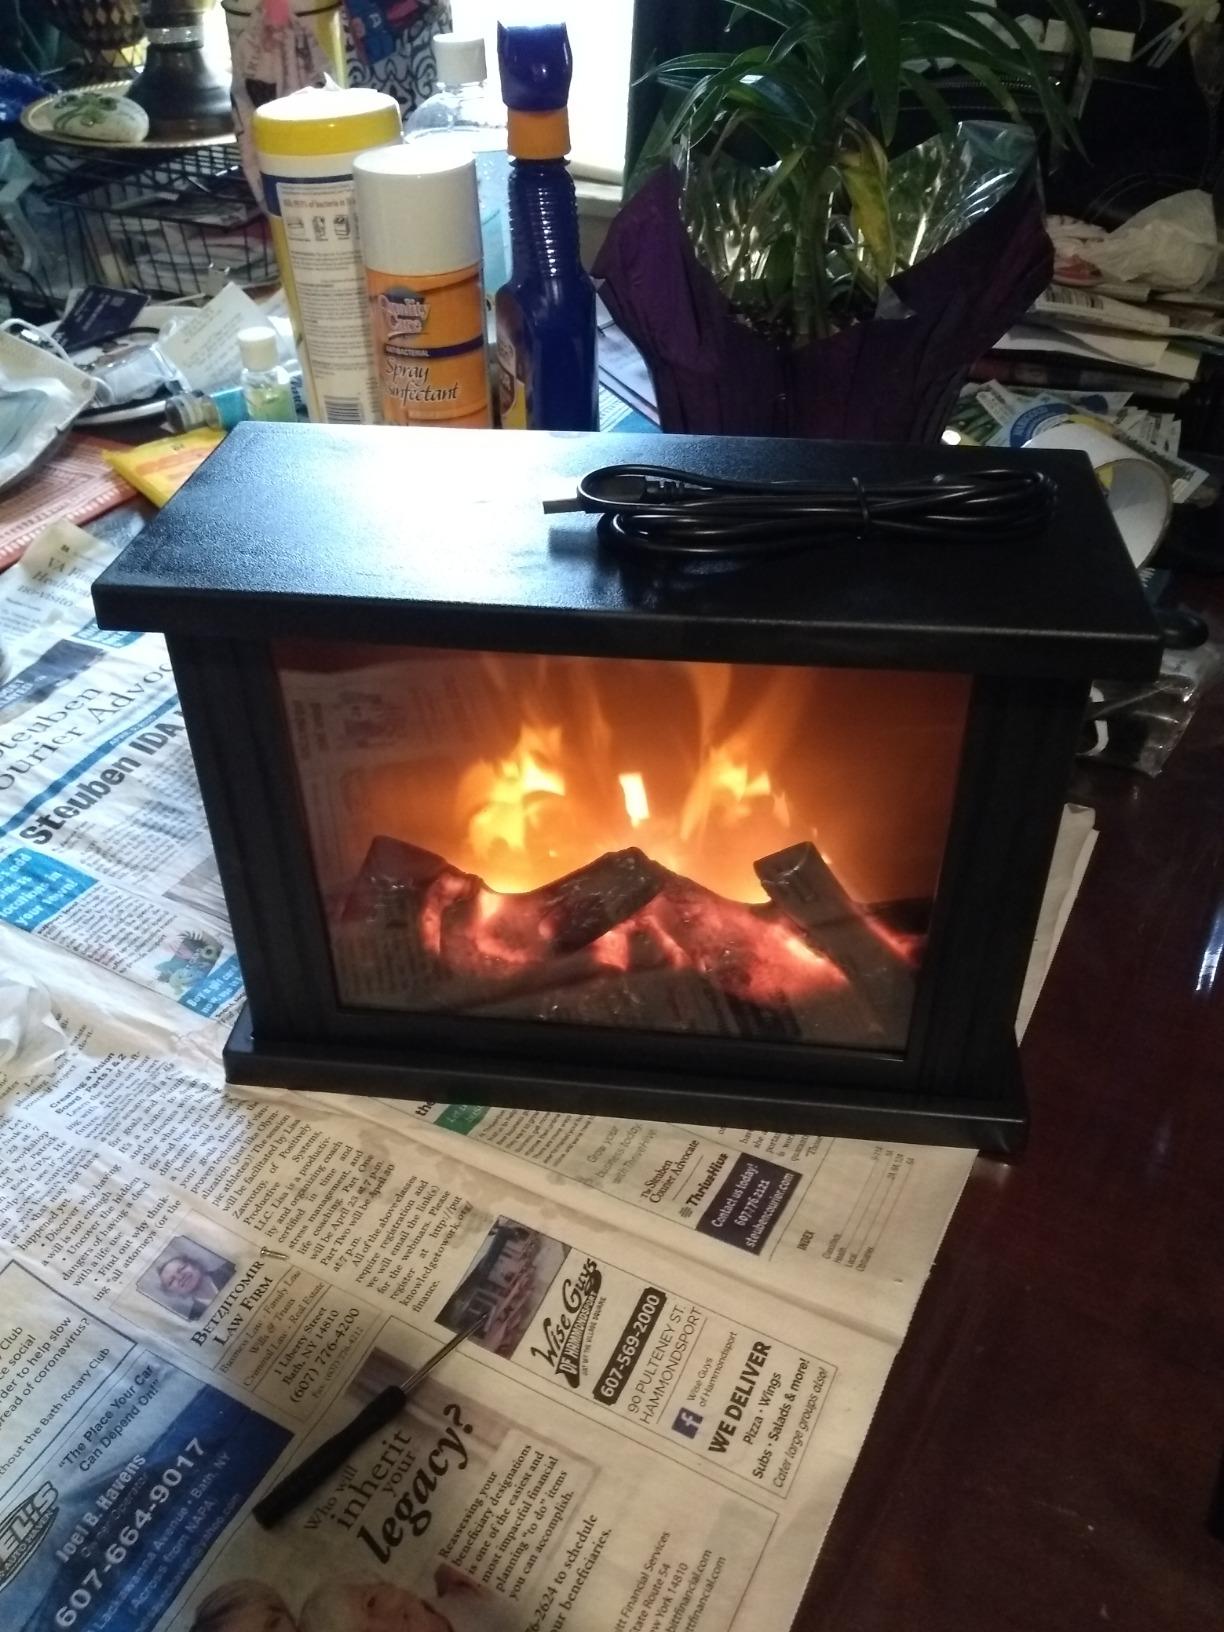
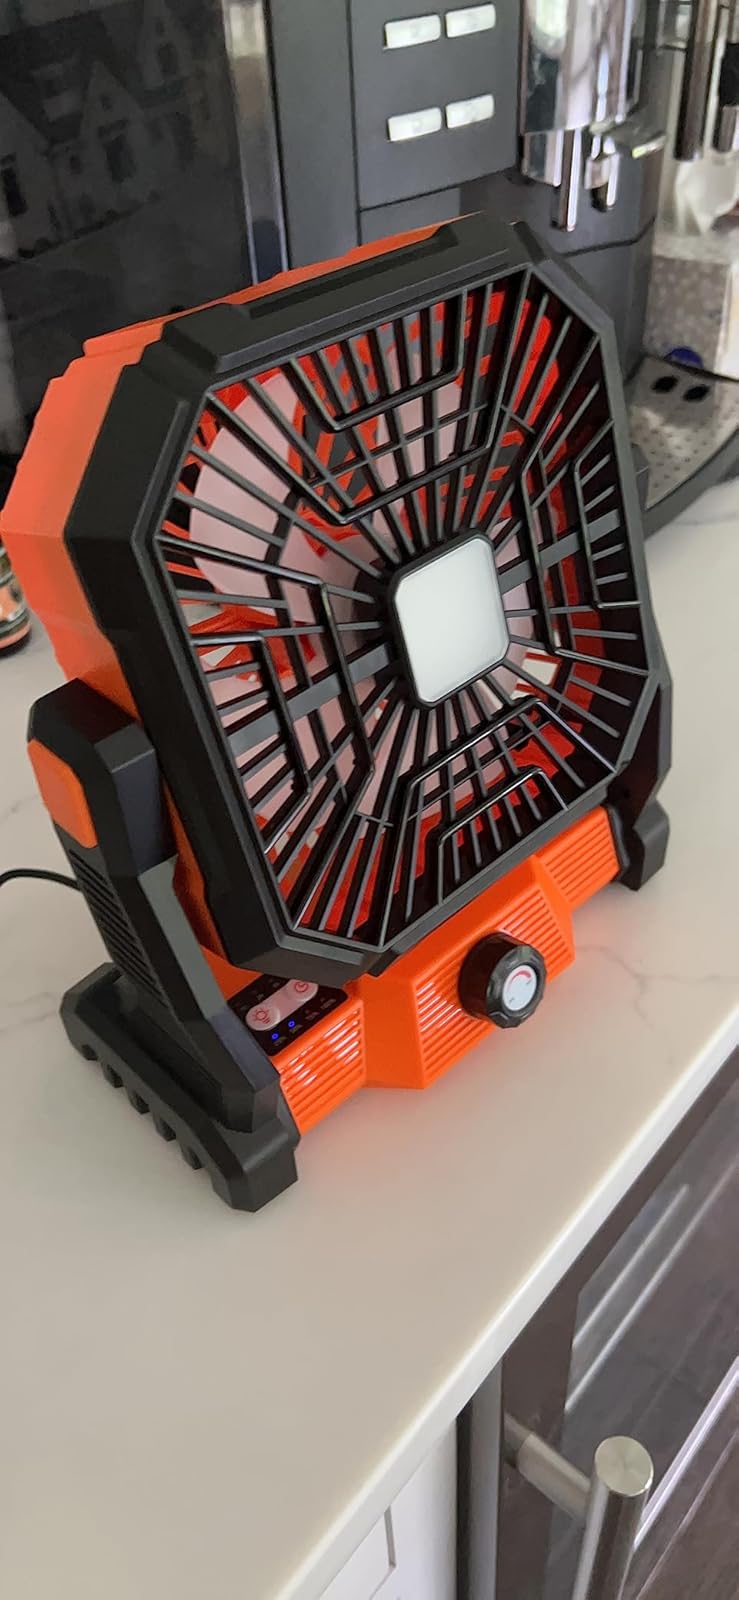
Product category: lantern
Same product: no